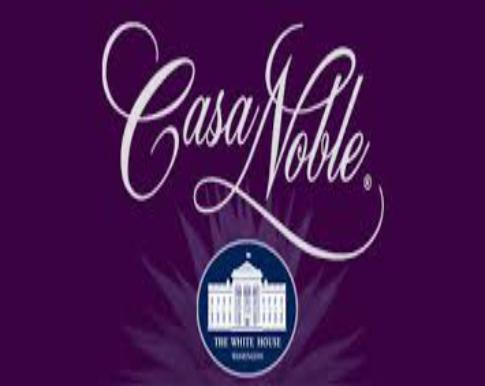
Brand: Casa Noble
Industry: Food